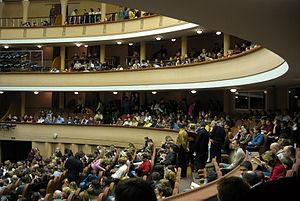
Le théâtre Mossovet est un des plus vieux théâtres de Moscou. Fondé en 1923, il se situe à Bolshaya Sadovaya, 16.